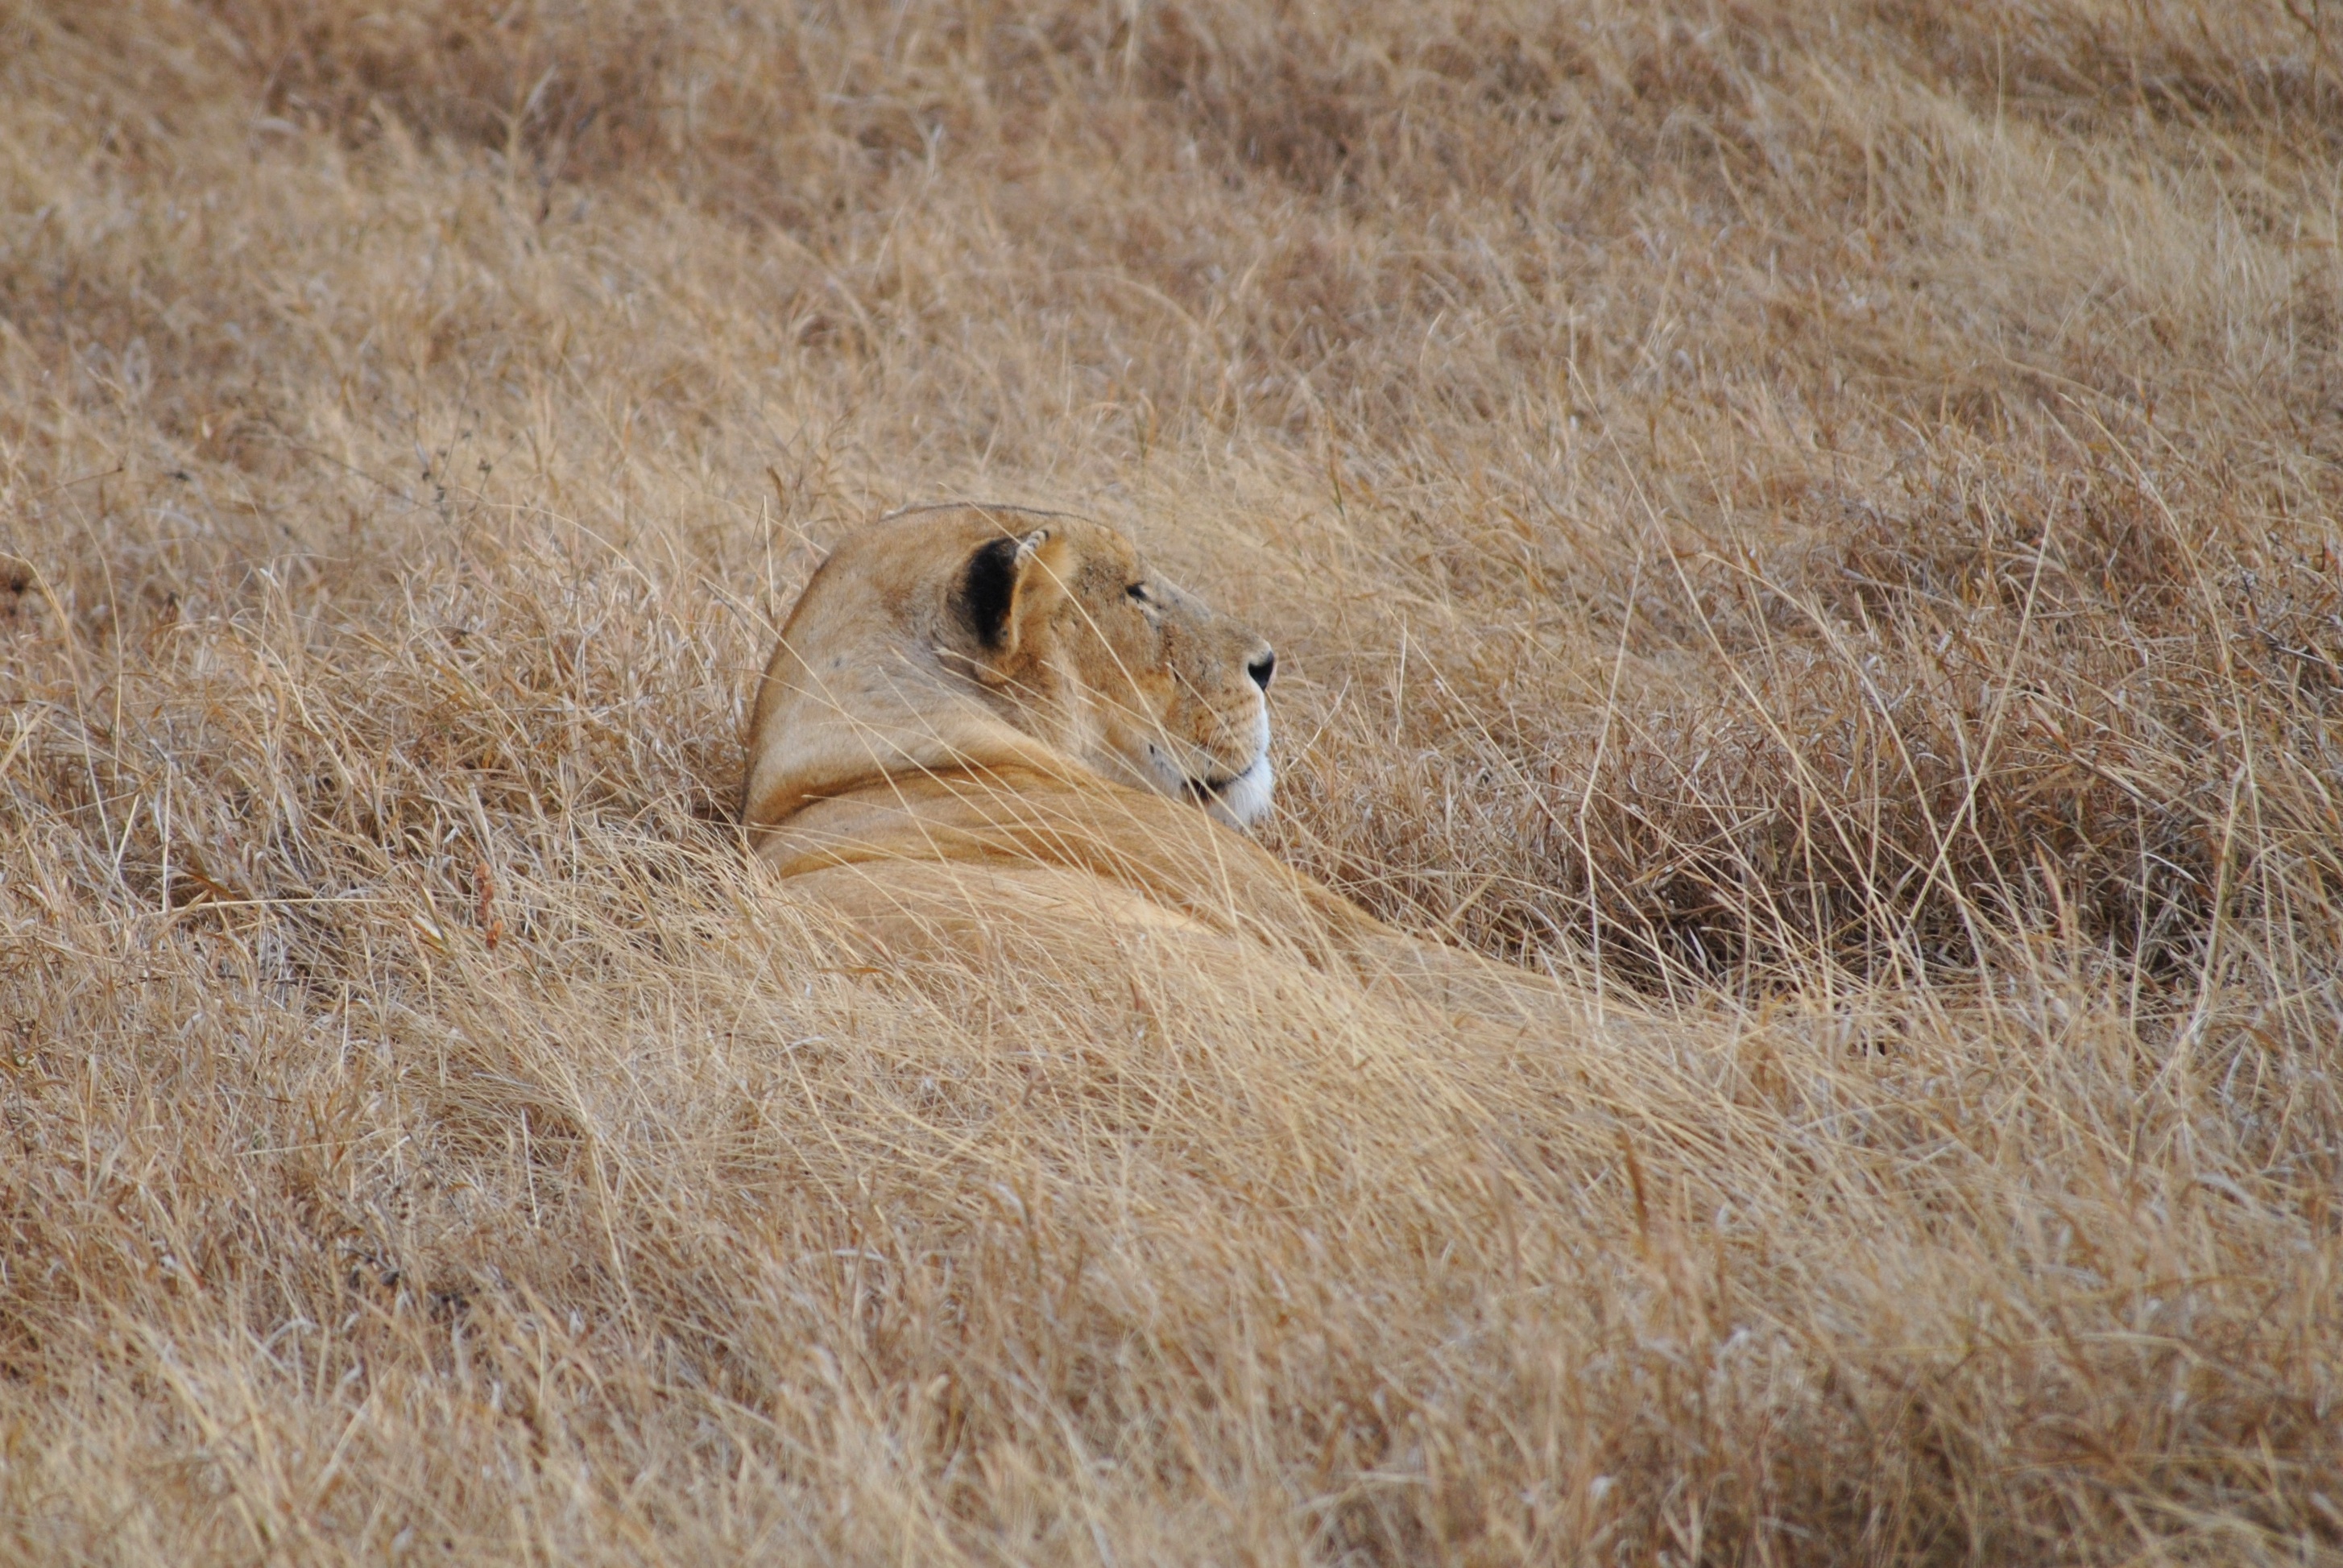
prairie, wildlife, africa, mammal, national park, fauna, savanna, lion, savannah, grassland, hide, vertebrate, tanzania, wildcat, safari, serengeti, steppe, prairie dog, big cats